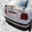
Label: automobile